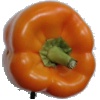
Label: Pepper Orange 1